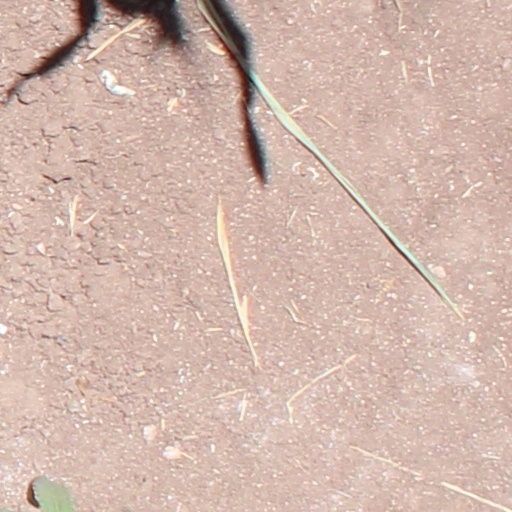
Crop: wheat